Bishop National Bank of Hawaii

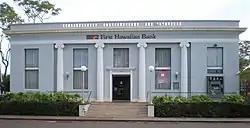

The Bishop National Bank of Hawaii was a bank in Hawaii. Its branch building on Hawaii Route 50 in Waimea, Kauai, Hawaii, was built in 1929. That branch building has also been known as First Hawaiian Bank, as Bishop National Bank, Waimea Branch, and as Bishop First National Bank, Waimea Branch. The building includes Classical Revival architecture and was a work of architect John Mason and of J.L. Young Engineering Co. The building was listed on the Hawaiʻi Register of Historic Places in 1977 and on the National Register of Historic Places (NRHP) in 1978.